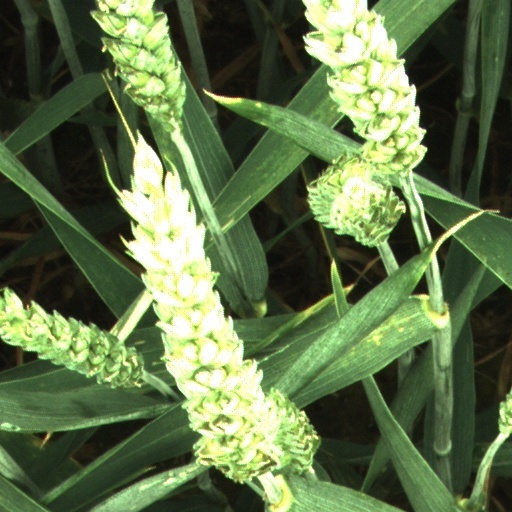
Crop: wheat